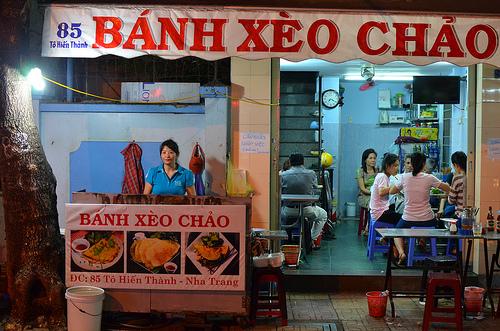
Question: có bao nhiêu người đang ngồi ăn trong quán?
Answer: có bảy người